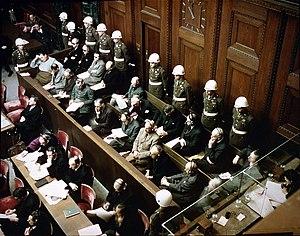
Le Palais de justice de Nuremberg est un complexe de bâtiments judiciaires situé à Nuremberg, en Bavière. Il a été construit de 1909 à 1916 et abrite la cour d'appel, le tribunal régional, le tribunal local et le parquet. Il est célèbre pour avoir abrité à partir de 1945 le fameux Procès de Nuremberg. Le Mémorial des Procès de Nuremberg est situé au dernier étage du palais de justice.